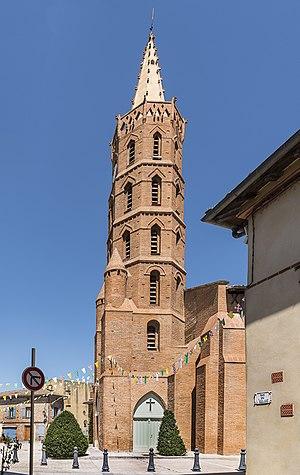
Le gothique méridional, également appelé gothique toulousain, ou encore gothique languedocien, désigne un courant de l'architecture gothique religieuse développé dans le Midi de la France.